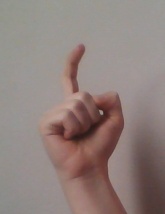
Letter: ra